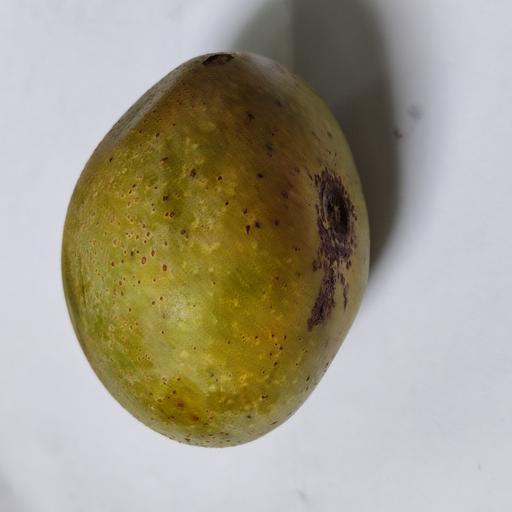
Crop type: Mango_Himsagar